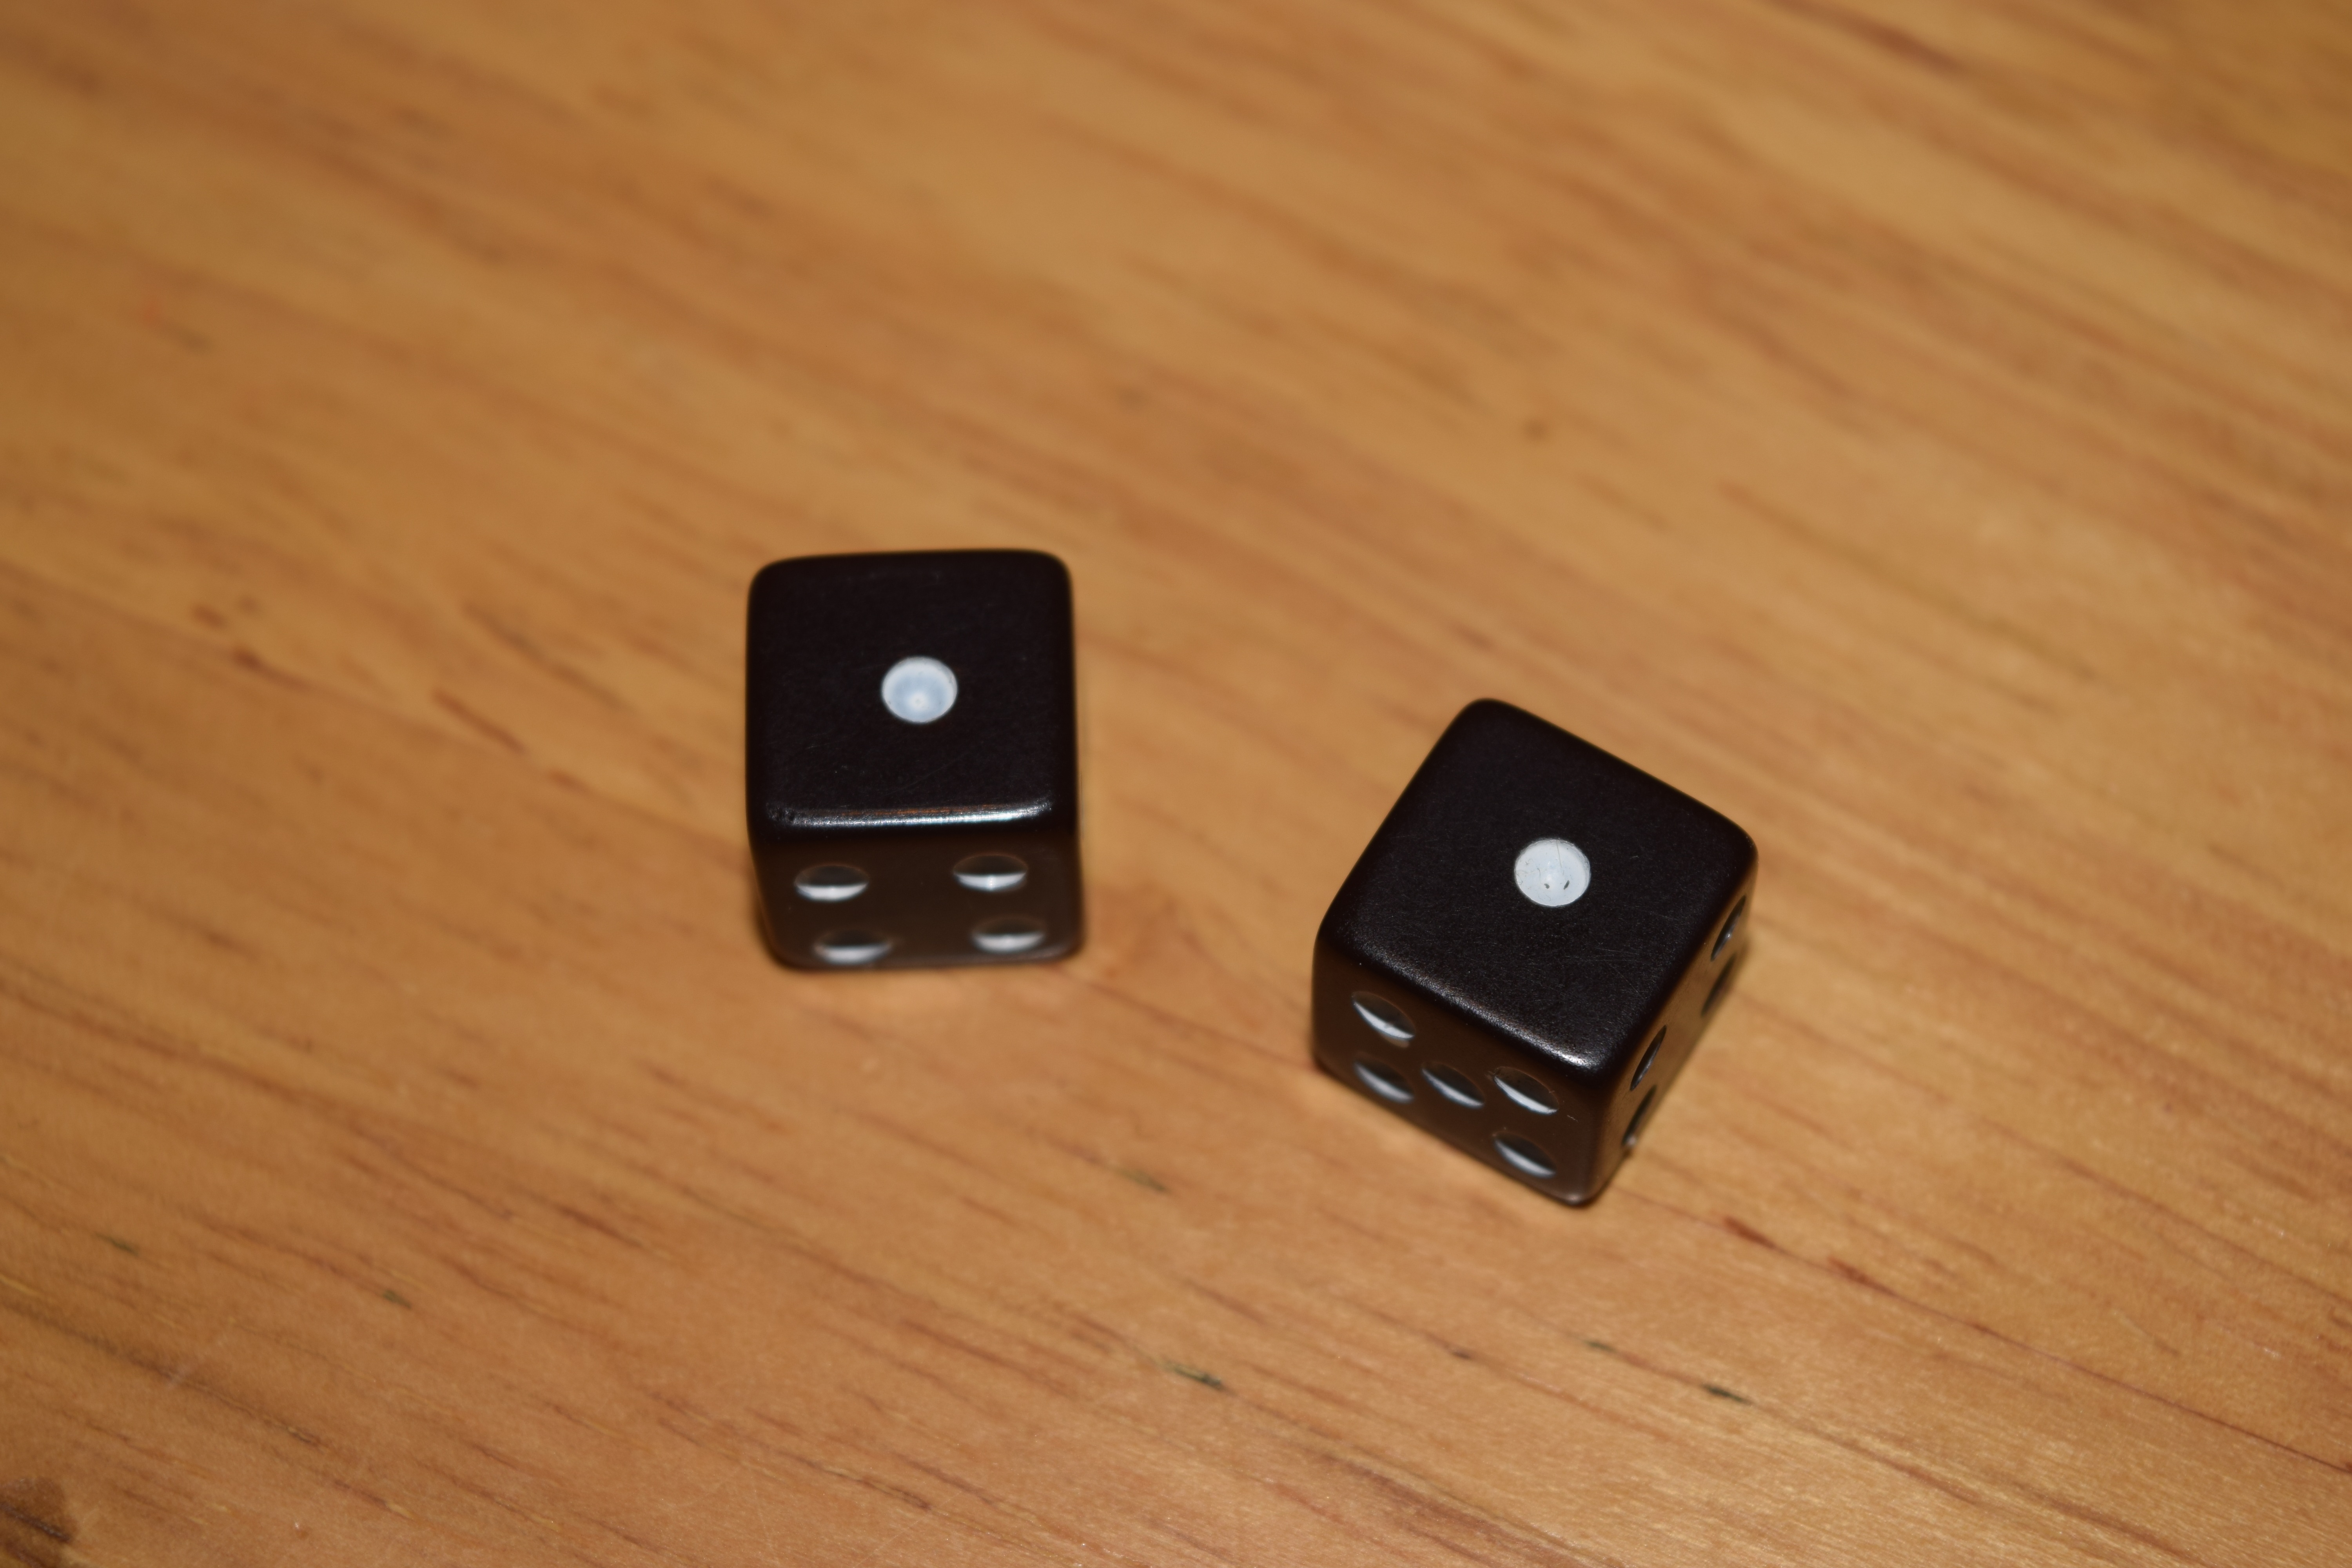
game, play, two, board game, gamble, throw, one, sports, double, roll, random, cube, die, casino, gambling, games, luck, dice, chance, lose, indoor games and sports, tabletop game, snake eyes